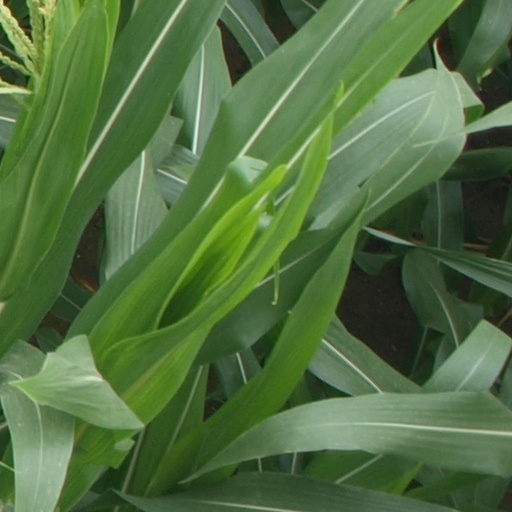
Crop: maize; corn